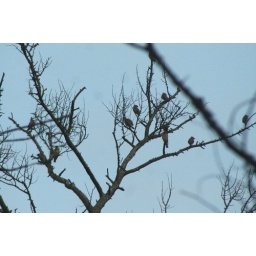
birds in a tree